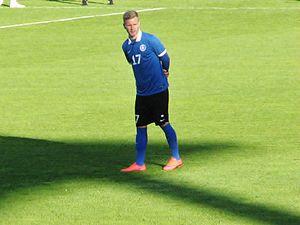
Markus Jürgenson, né le 9 septembre 1987 à Tartu en Estonie, est un footballeur international estonien, qui évolue au poste de défenseur.